Kevin Hynes

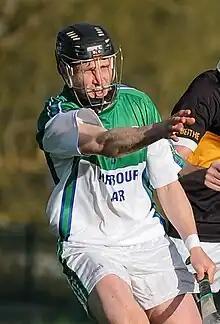
Hynes in 2015

Kevin Hynes (born 28 May 1986) is an Irish hurler who played as a full-back for the Galway senior team.